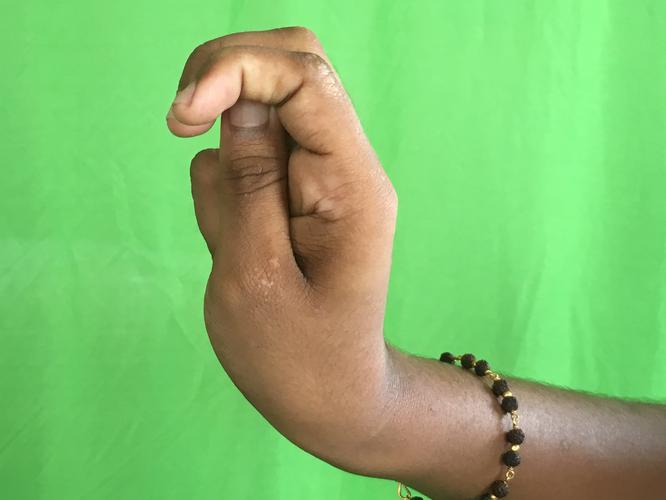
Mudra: Katakamukha_2
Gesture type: single_hand